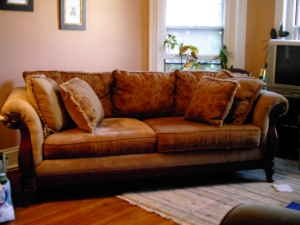
Room type: livingroom